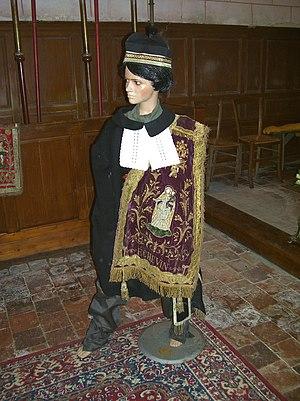
Le ""petit saint Cyr"" en tenue à Saint-Cyr-de-Salerne (Eure (27), Normandie)."